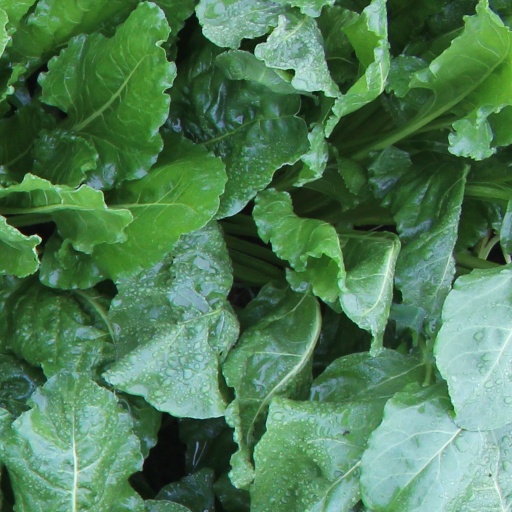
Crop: sugar beet